Version 6 Unix

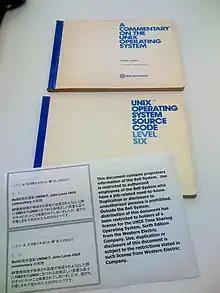
John Lions' original books, source code and commentary

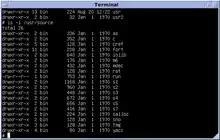
Browsing through "/usr/source" on Version 6 Unix, running on SIMH

V6 Unix was released as a distribution including the full source code. Since source code was available and the license was not explicit enough to forbid it, V6 was taken up as a teaching tool, notably by the University of California, Berkeley, Johns Hopkins University and the University of New South Wales (UNSW).